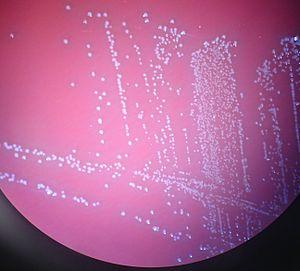
Aerococcaceae est une famille de bactéries de l'ordre des Lactobacillales.